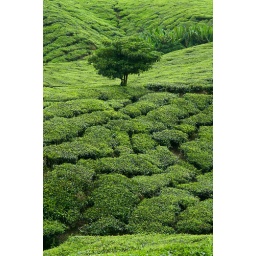
Lone tree in a field of tea bushes; Sungai Palas tea plantation, Cameron Highlands, Malaysia